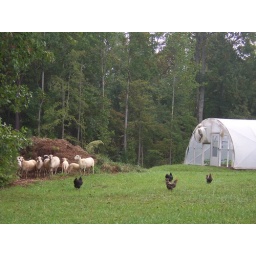
Sheep, Chickens at the compost plle, near one of the 5 hoop houses at the farm